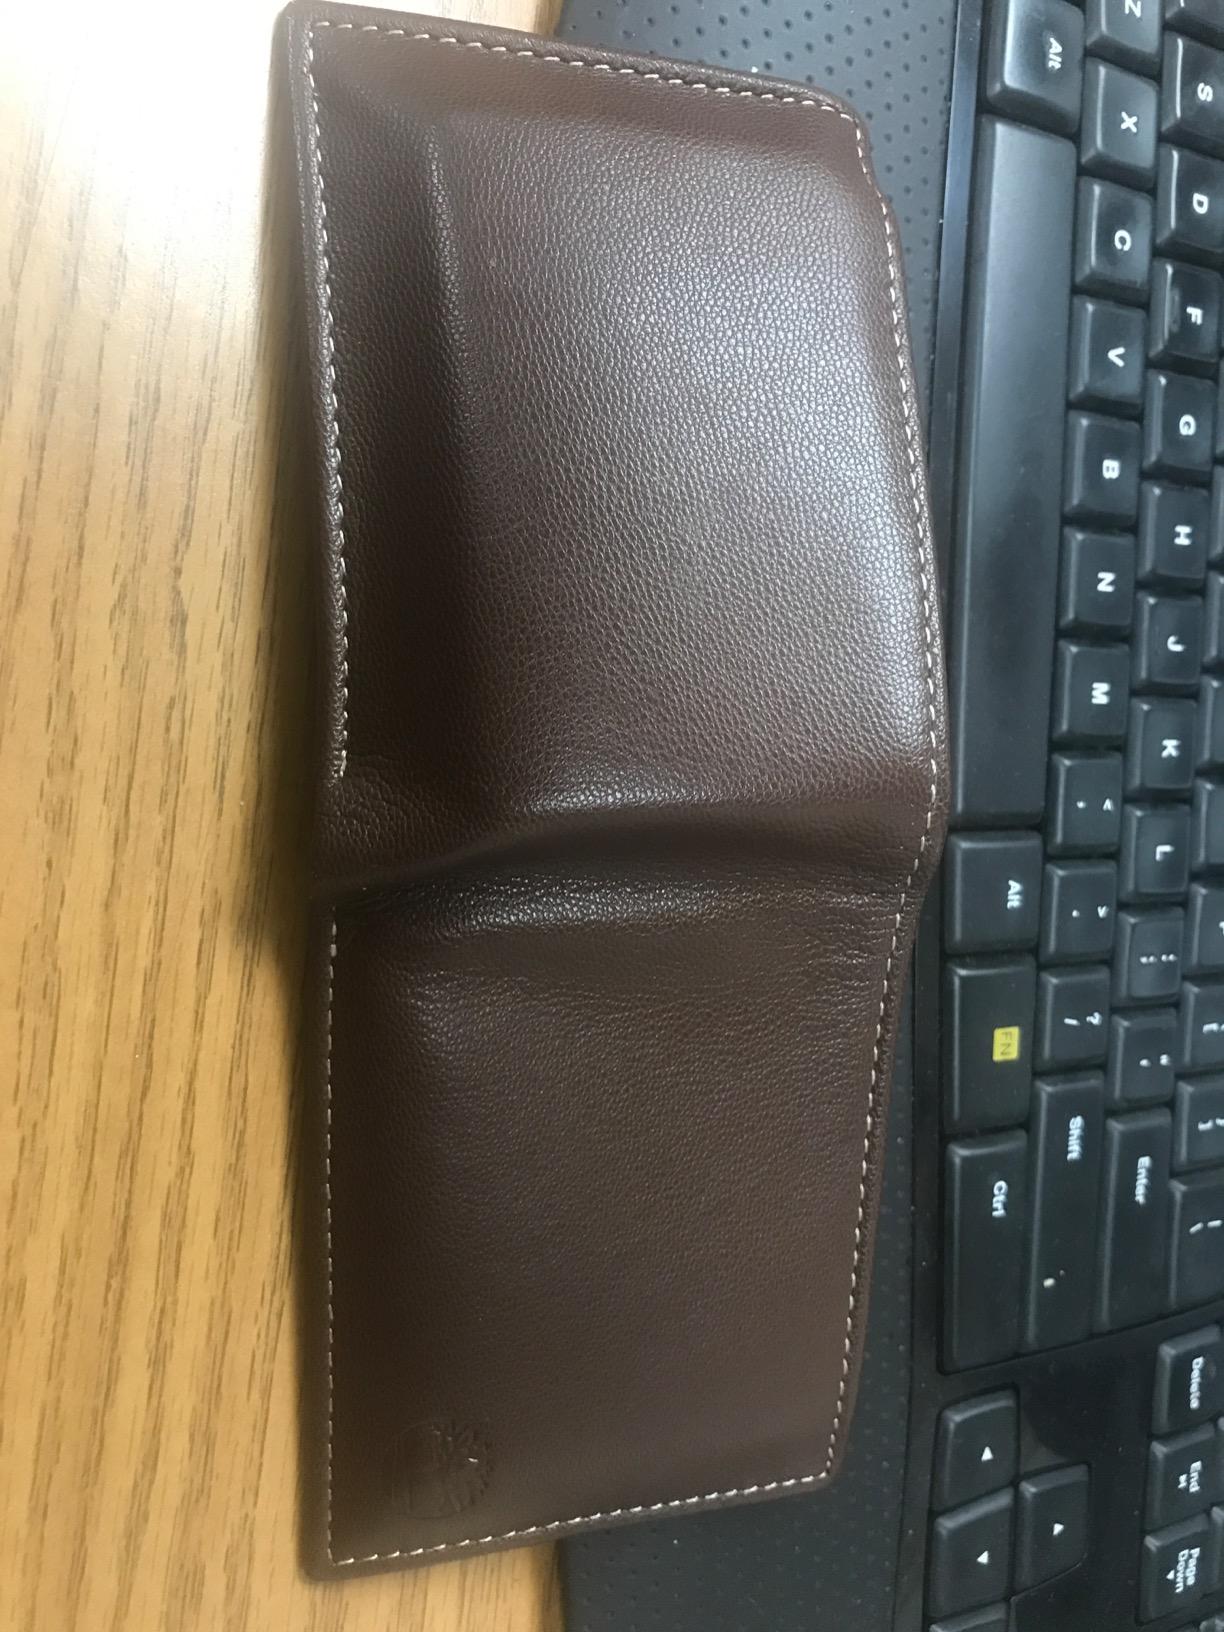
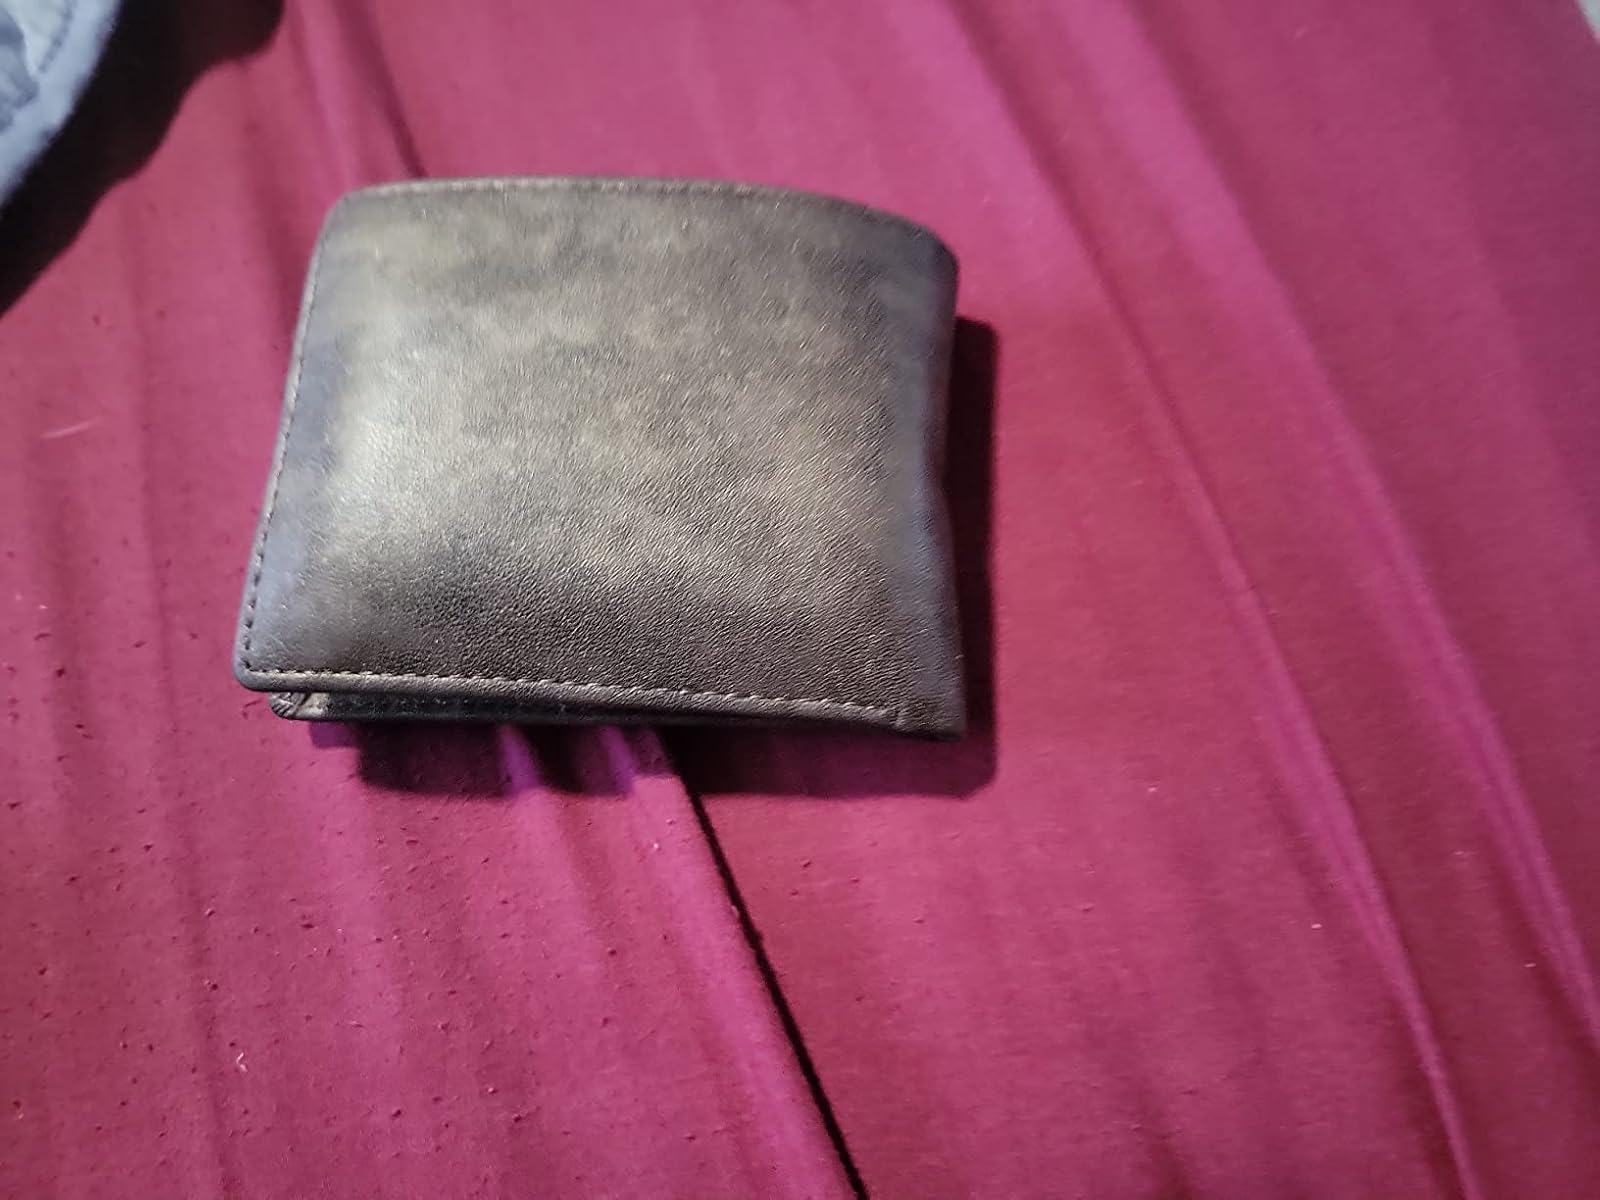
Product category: accessories_wallet
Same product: no